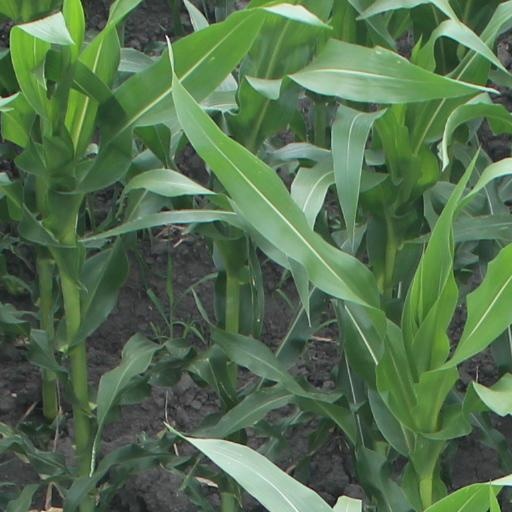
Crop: maize; corn